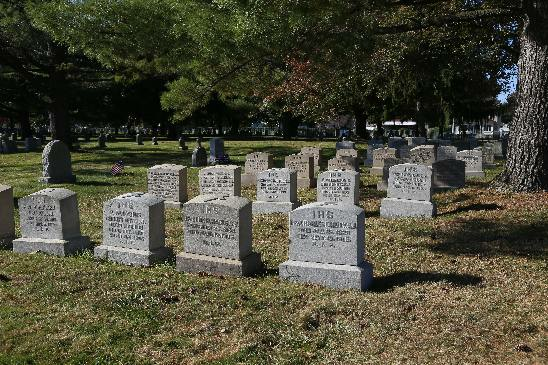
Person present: No